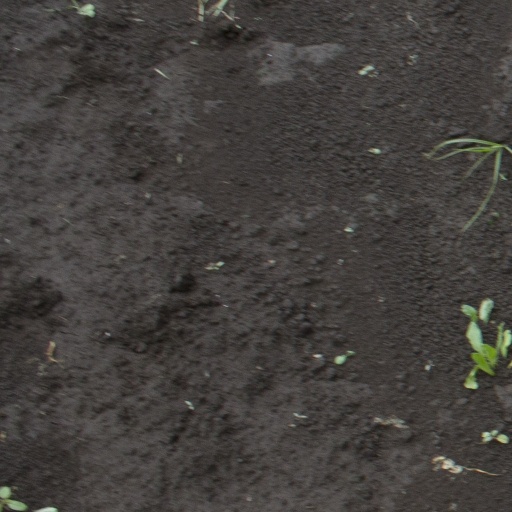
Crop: soybean